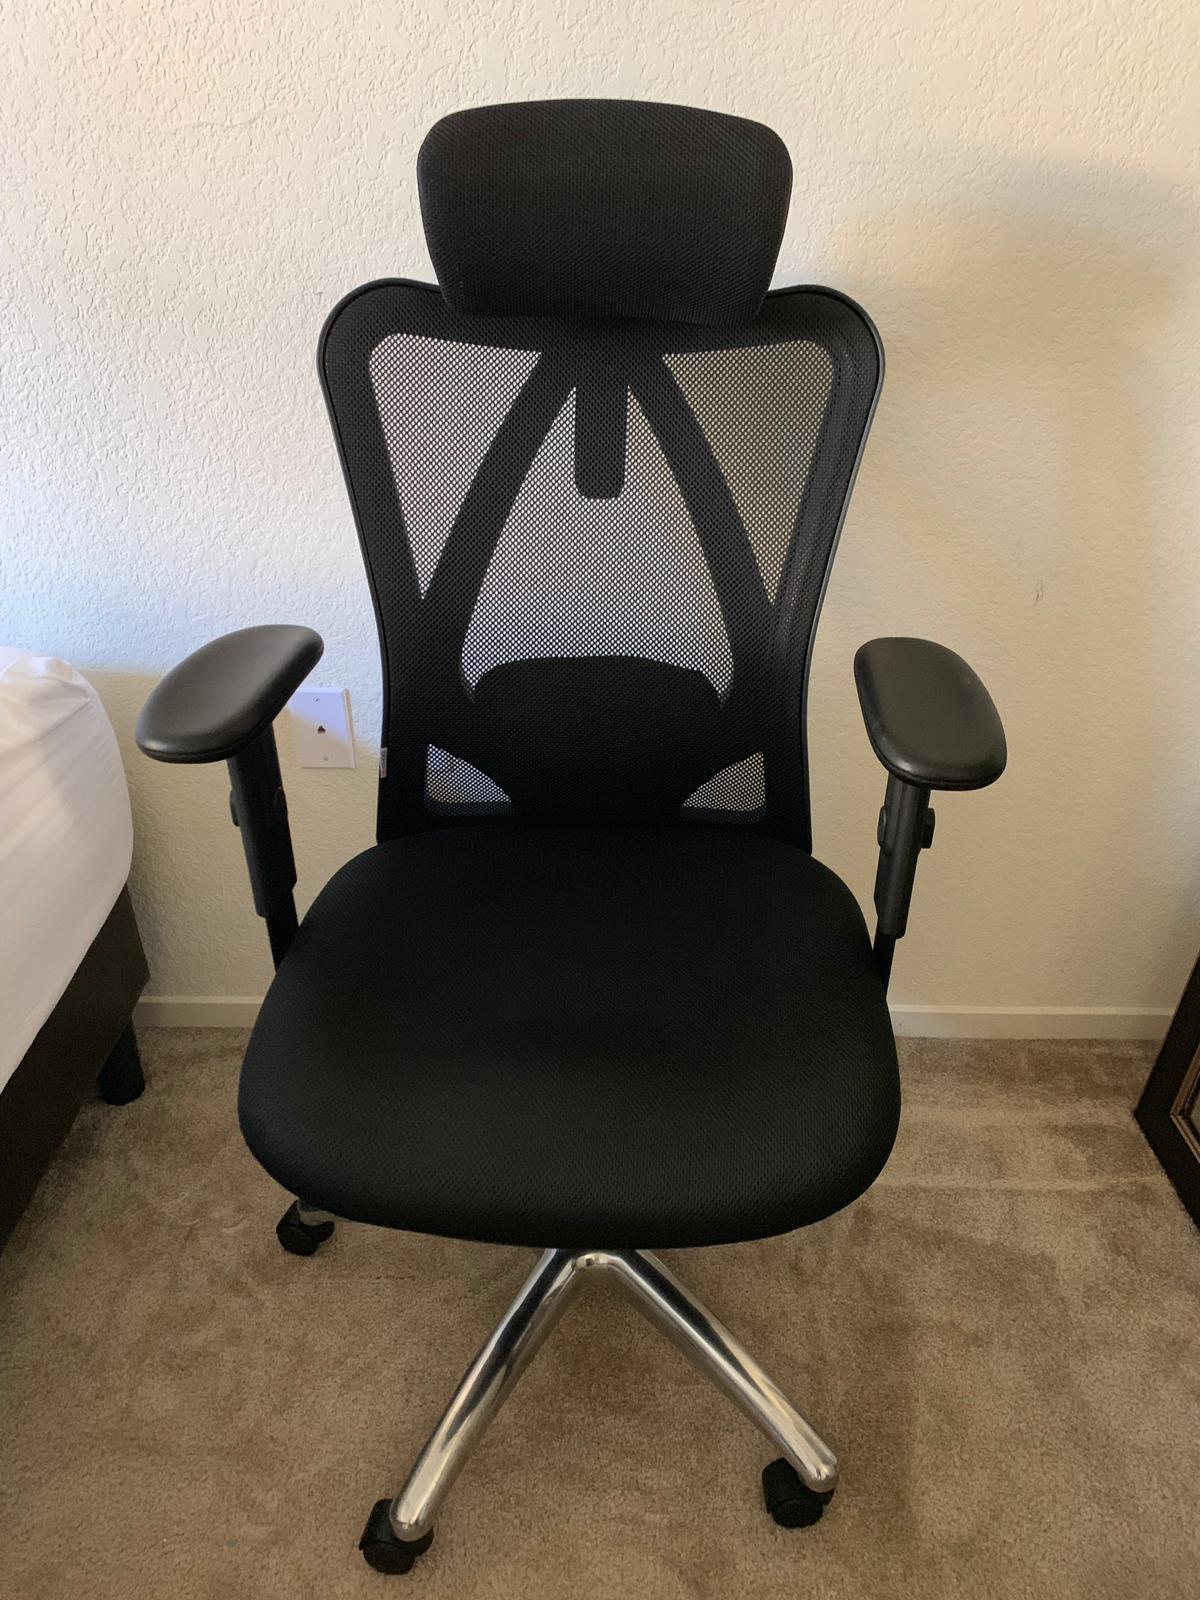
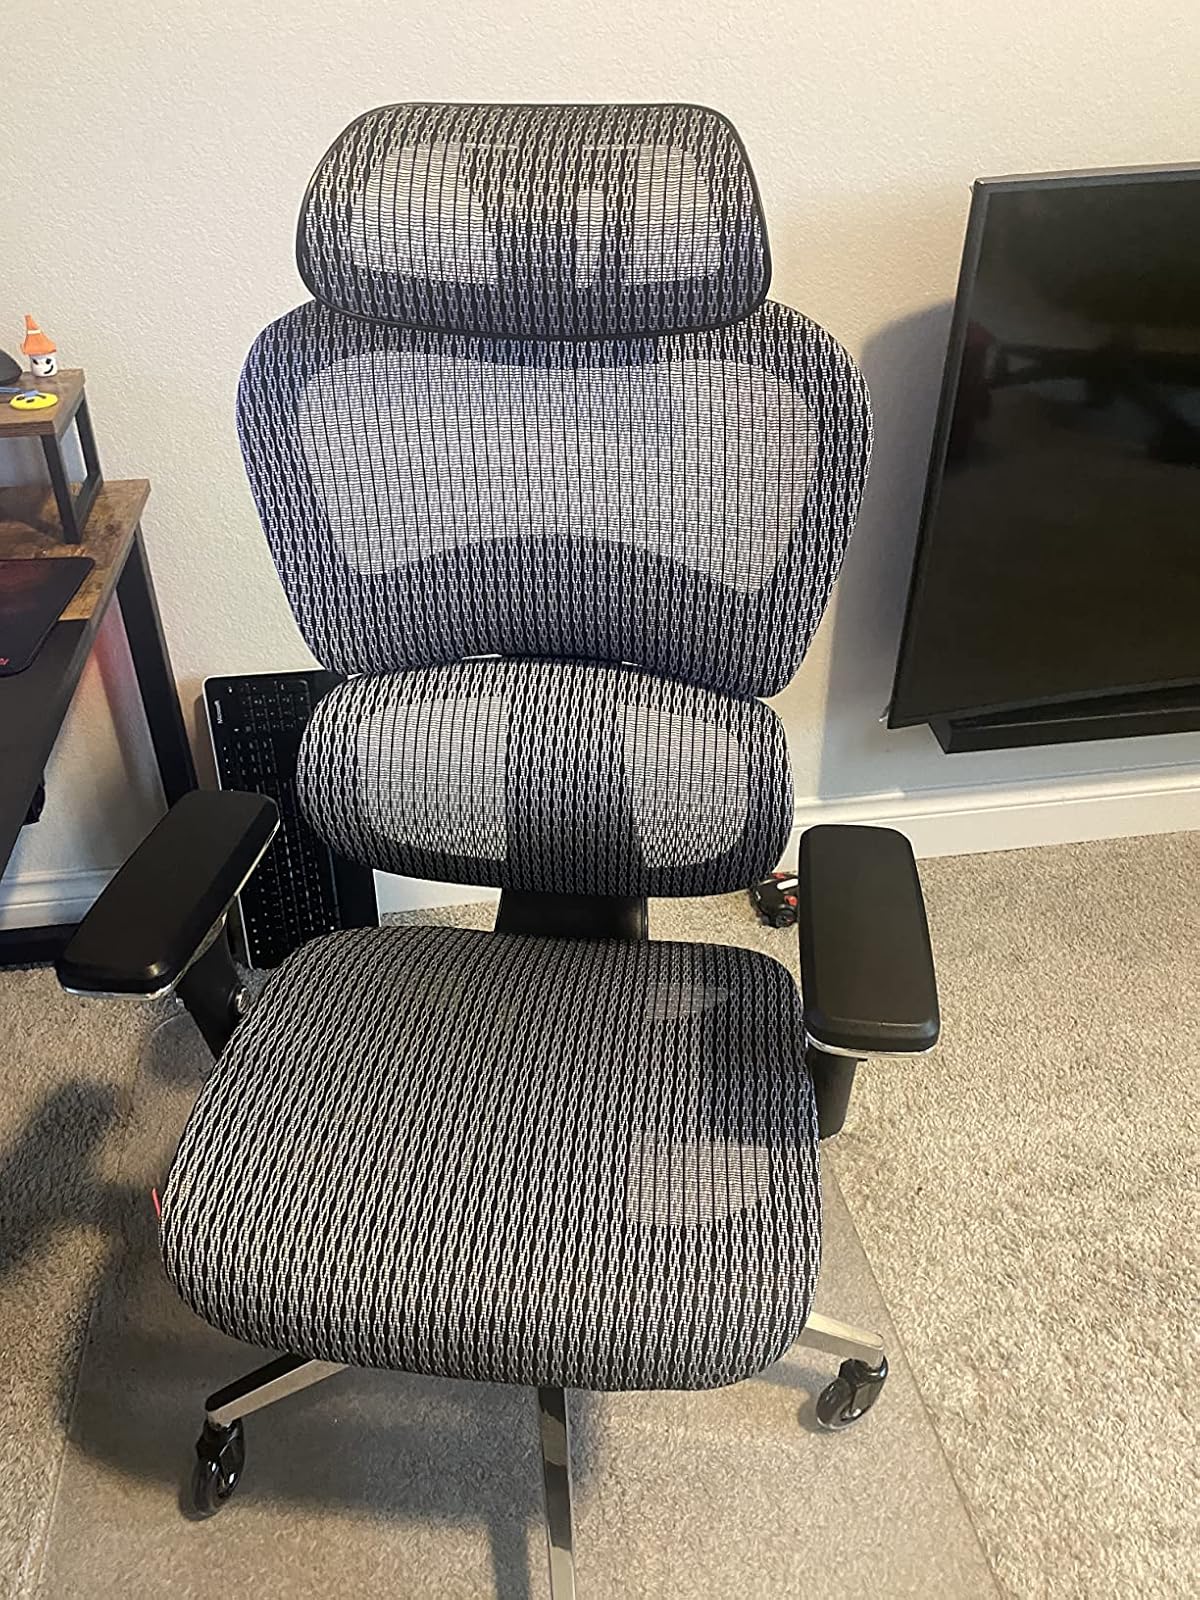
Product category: items_chair
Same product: no